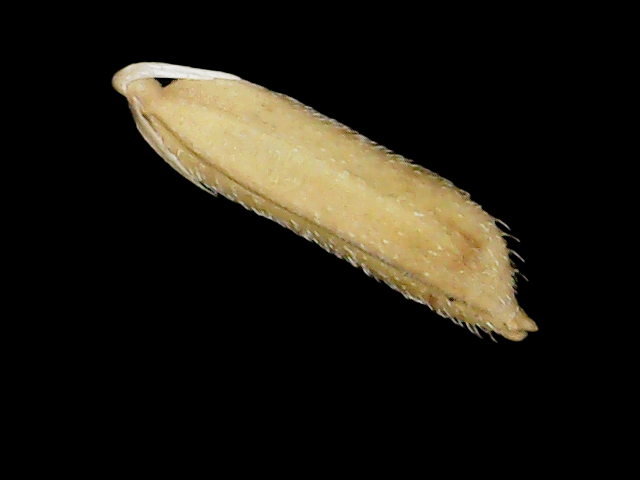
Rice variety: Binadhan14